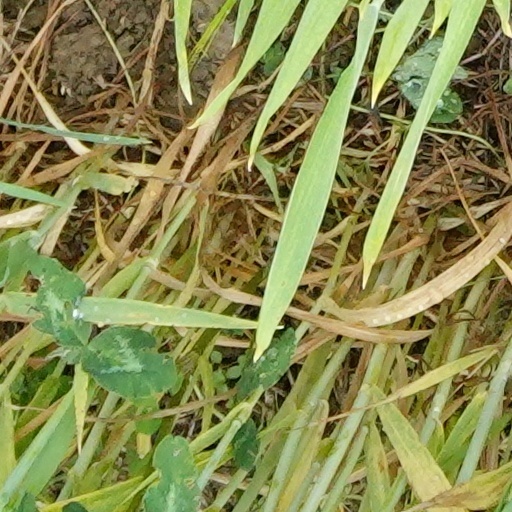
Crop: wheat